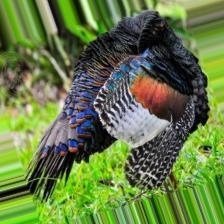
Species: OCELLATED TURKEY
Scientific name: MELEAGRIS OCELLATA